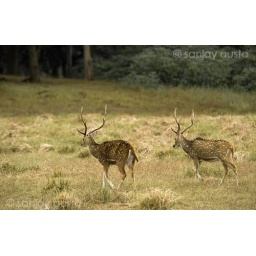
Two male spotted deer in Kanha Tiger reserve, Madhya Pradesh